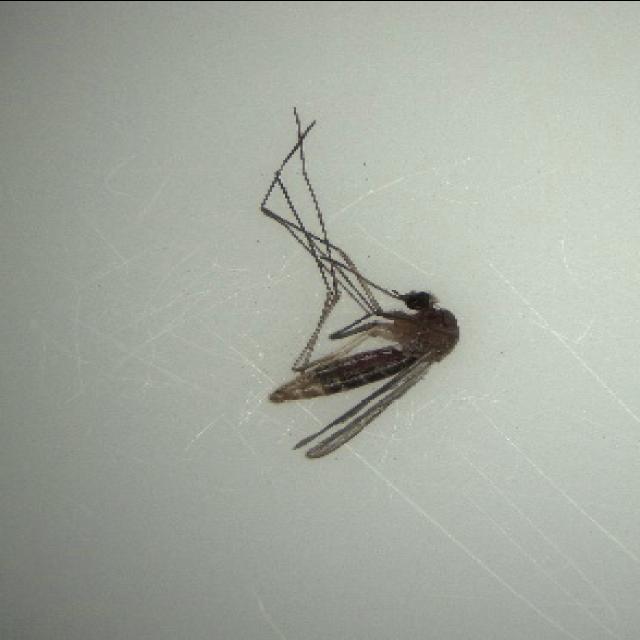
Species: culex_pipiens